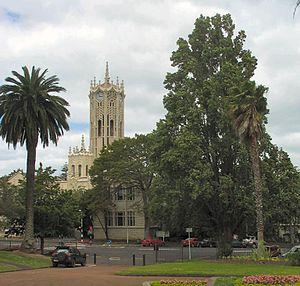
L'Université d'Auckland est une université située à Auckland.